Colin (film)

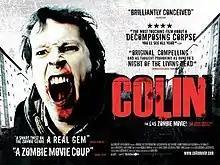
Theatrical release poster

Colin is a 2008 British zombie film written and directed by Marc Price. After a successful run in a number of film festivals, it went on to be shown at Cannes in 2009. Applauded for its success despite its low budget, the total cost of production was reportedly £45. The director, actor and comedian Marc Price, shot "Colin" on a standard definition Panasonic mini-dv camcorder that he had owned for 10 years and edited the film on his home PC using Adobe Premiere 6 software which had come bundled with a video capture card he'd purchased a few years earlier. Facebook and Myspace were used to gather actors to play the zombies.